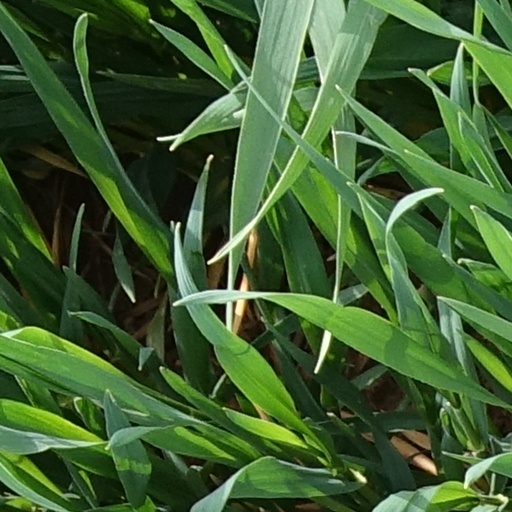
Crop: wheat